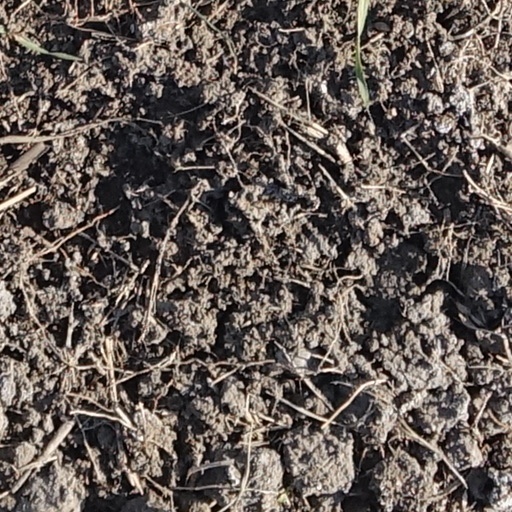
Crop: wheat